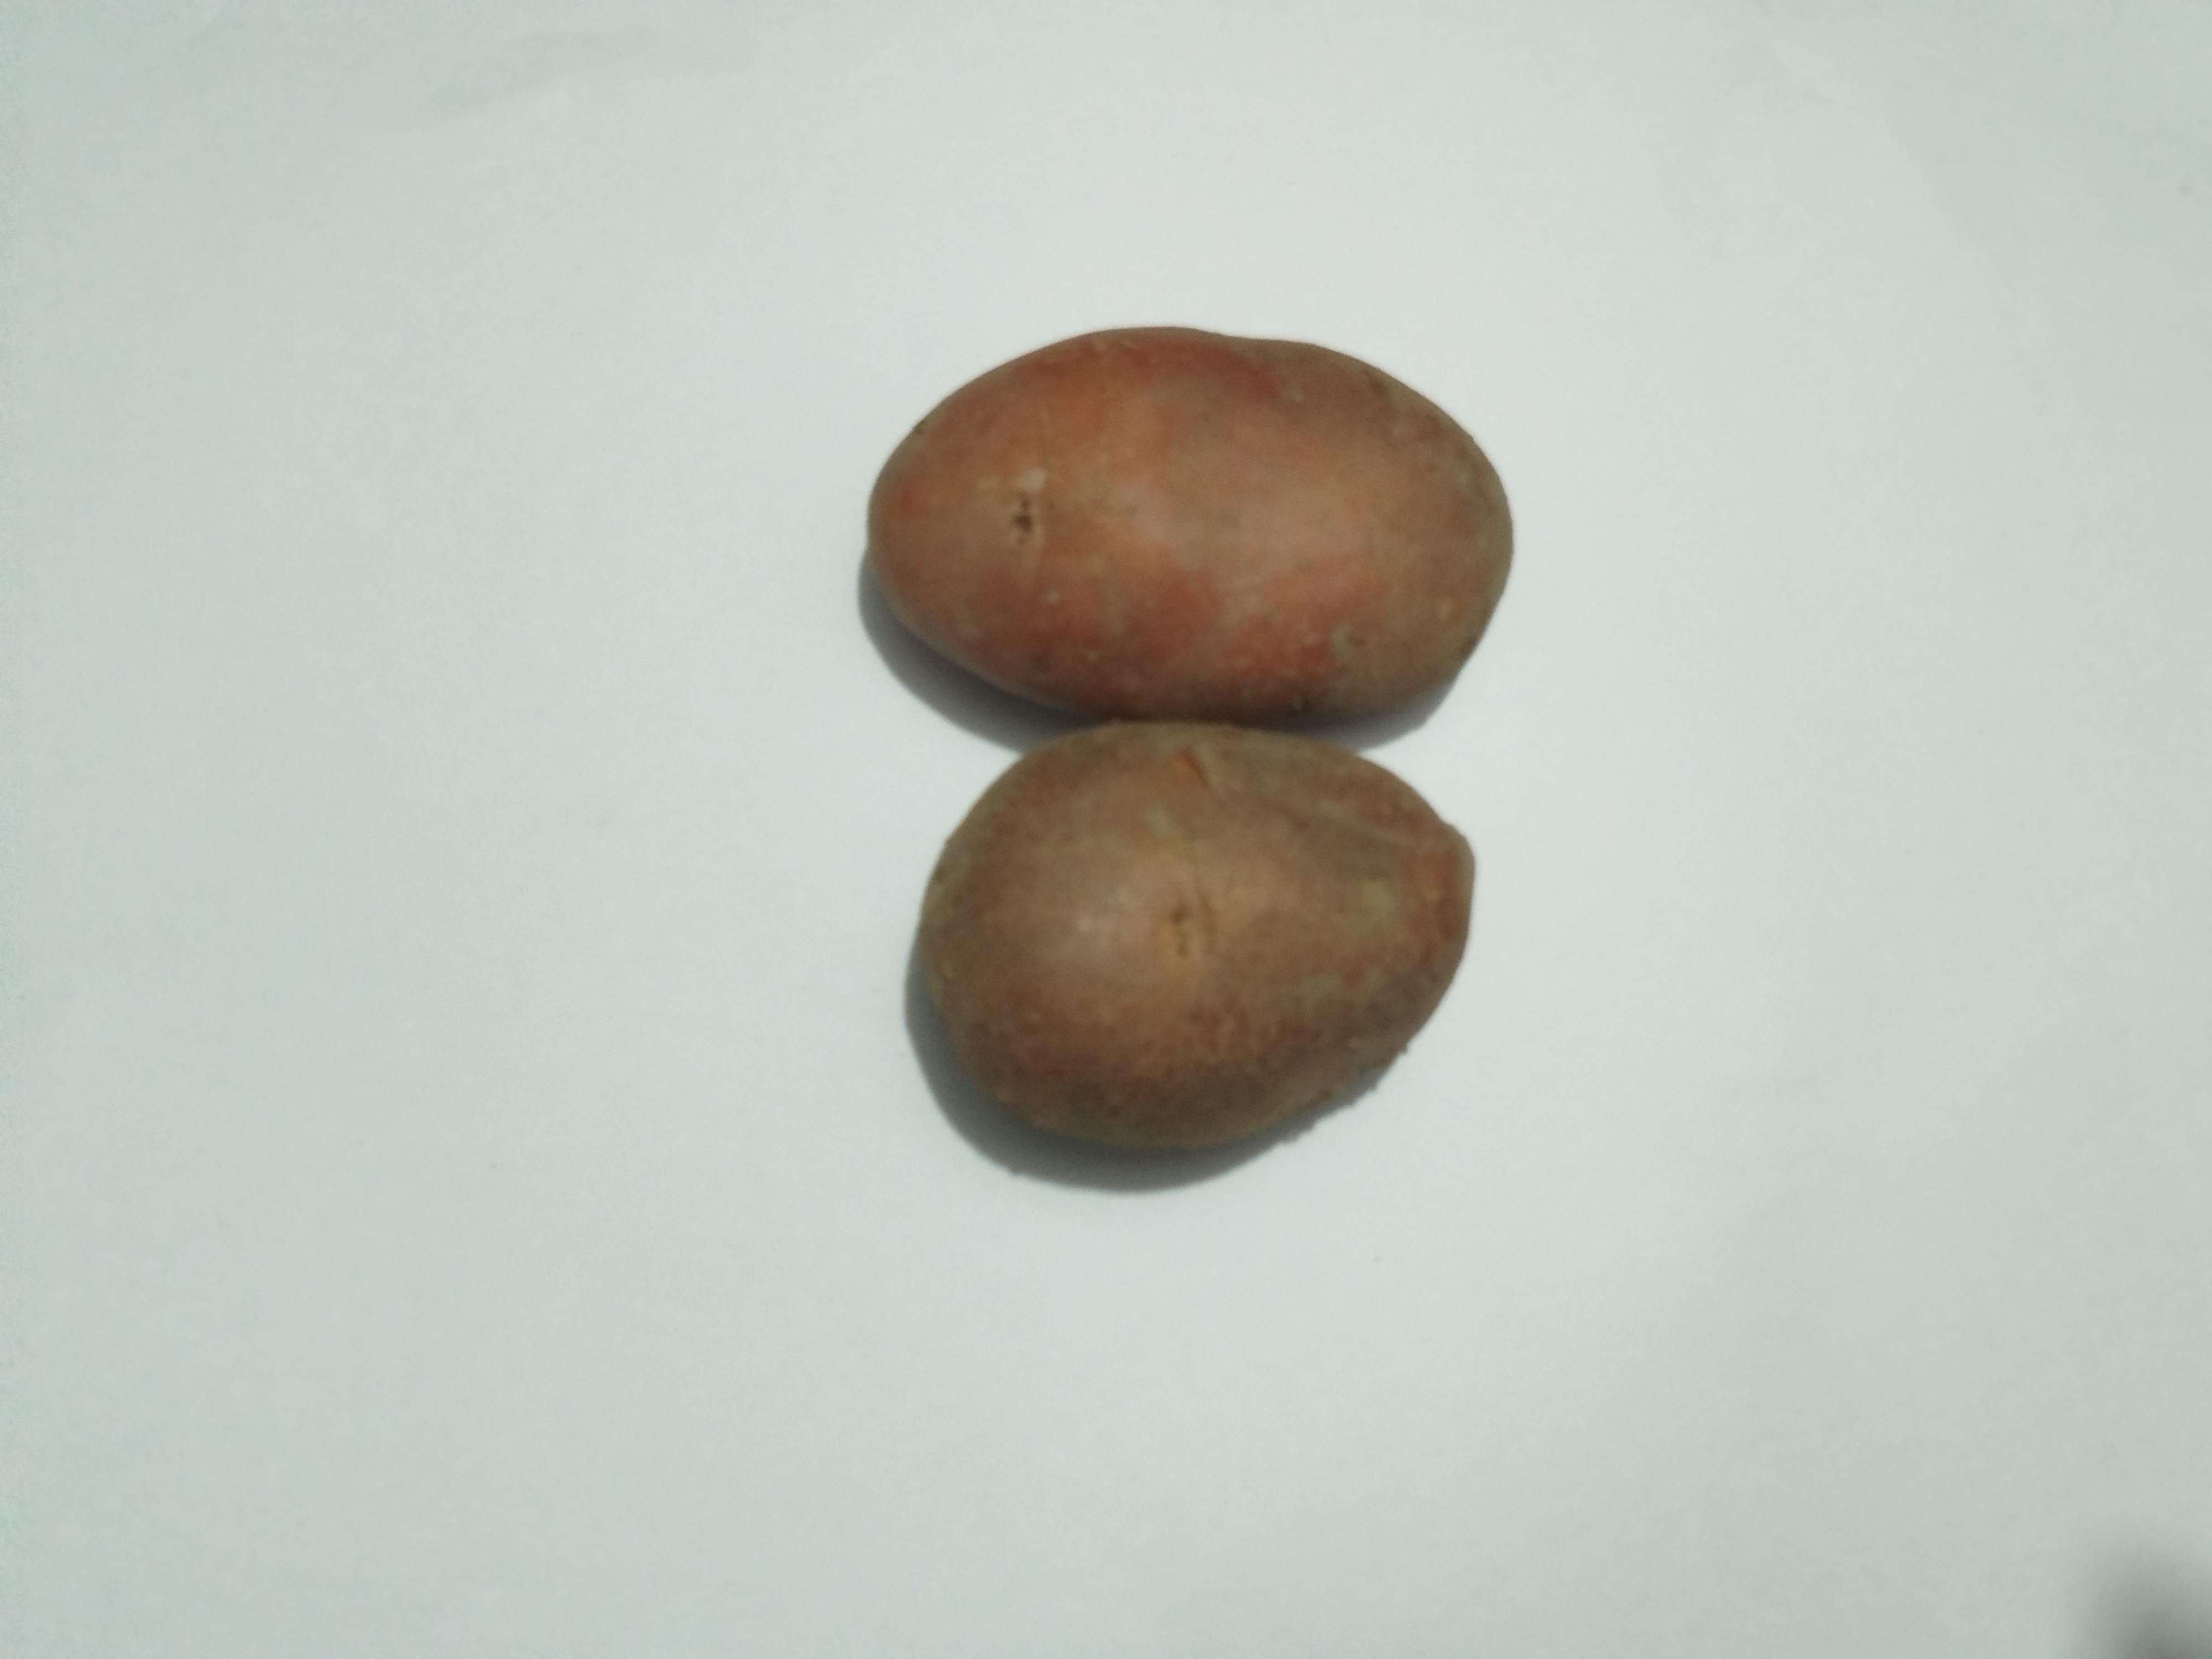
Label: Potato